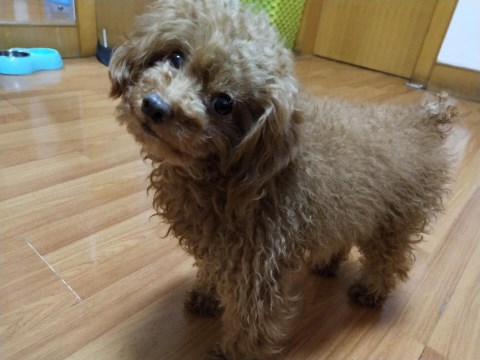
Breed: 7449-n000128-teddy